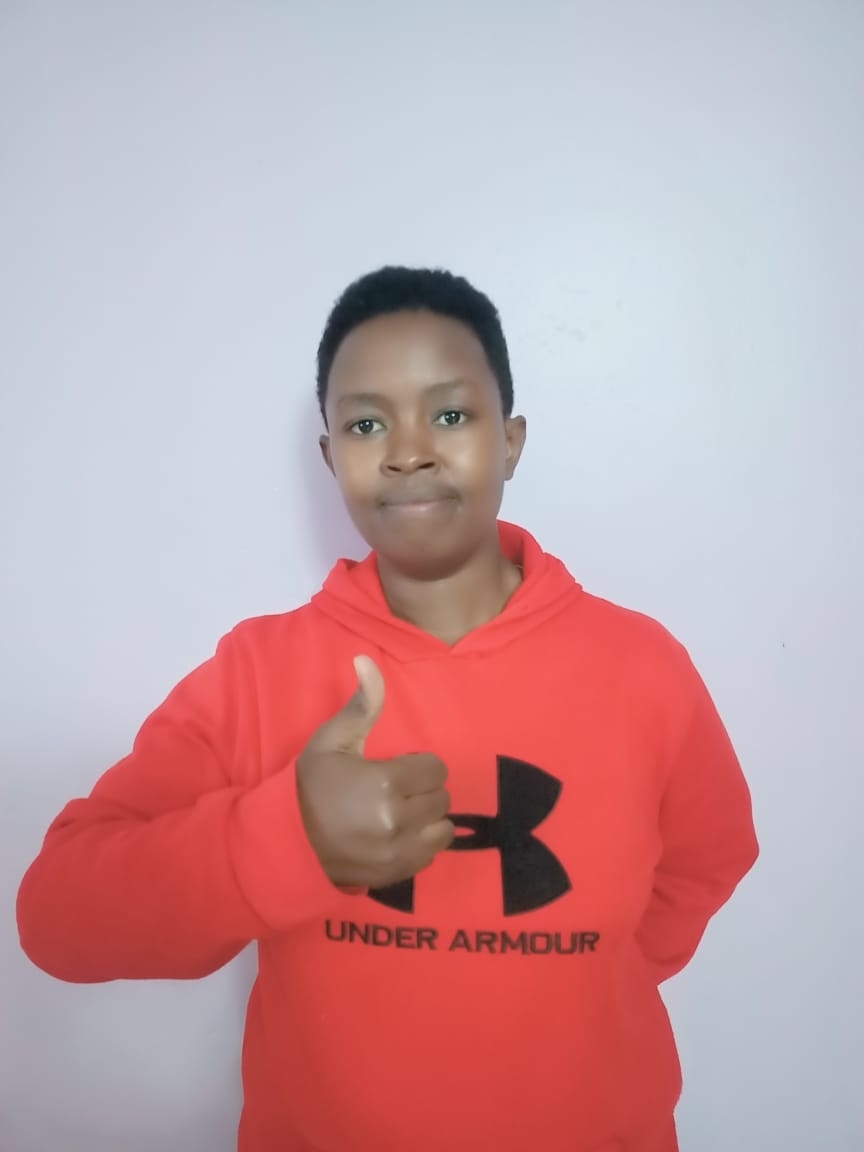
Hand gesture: like